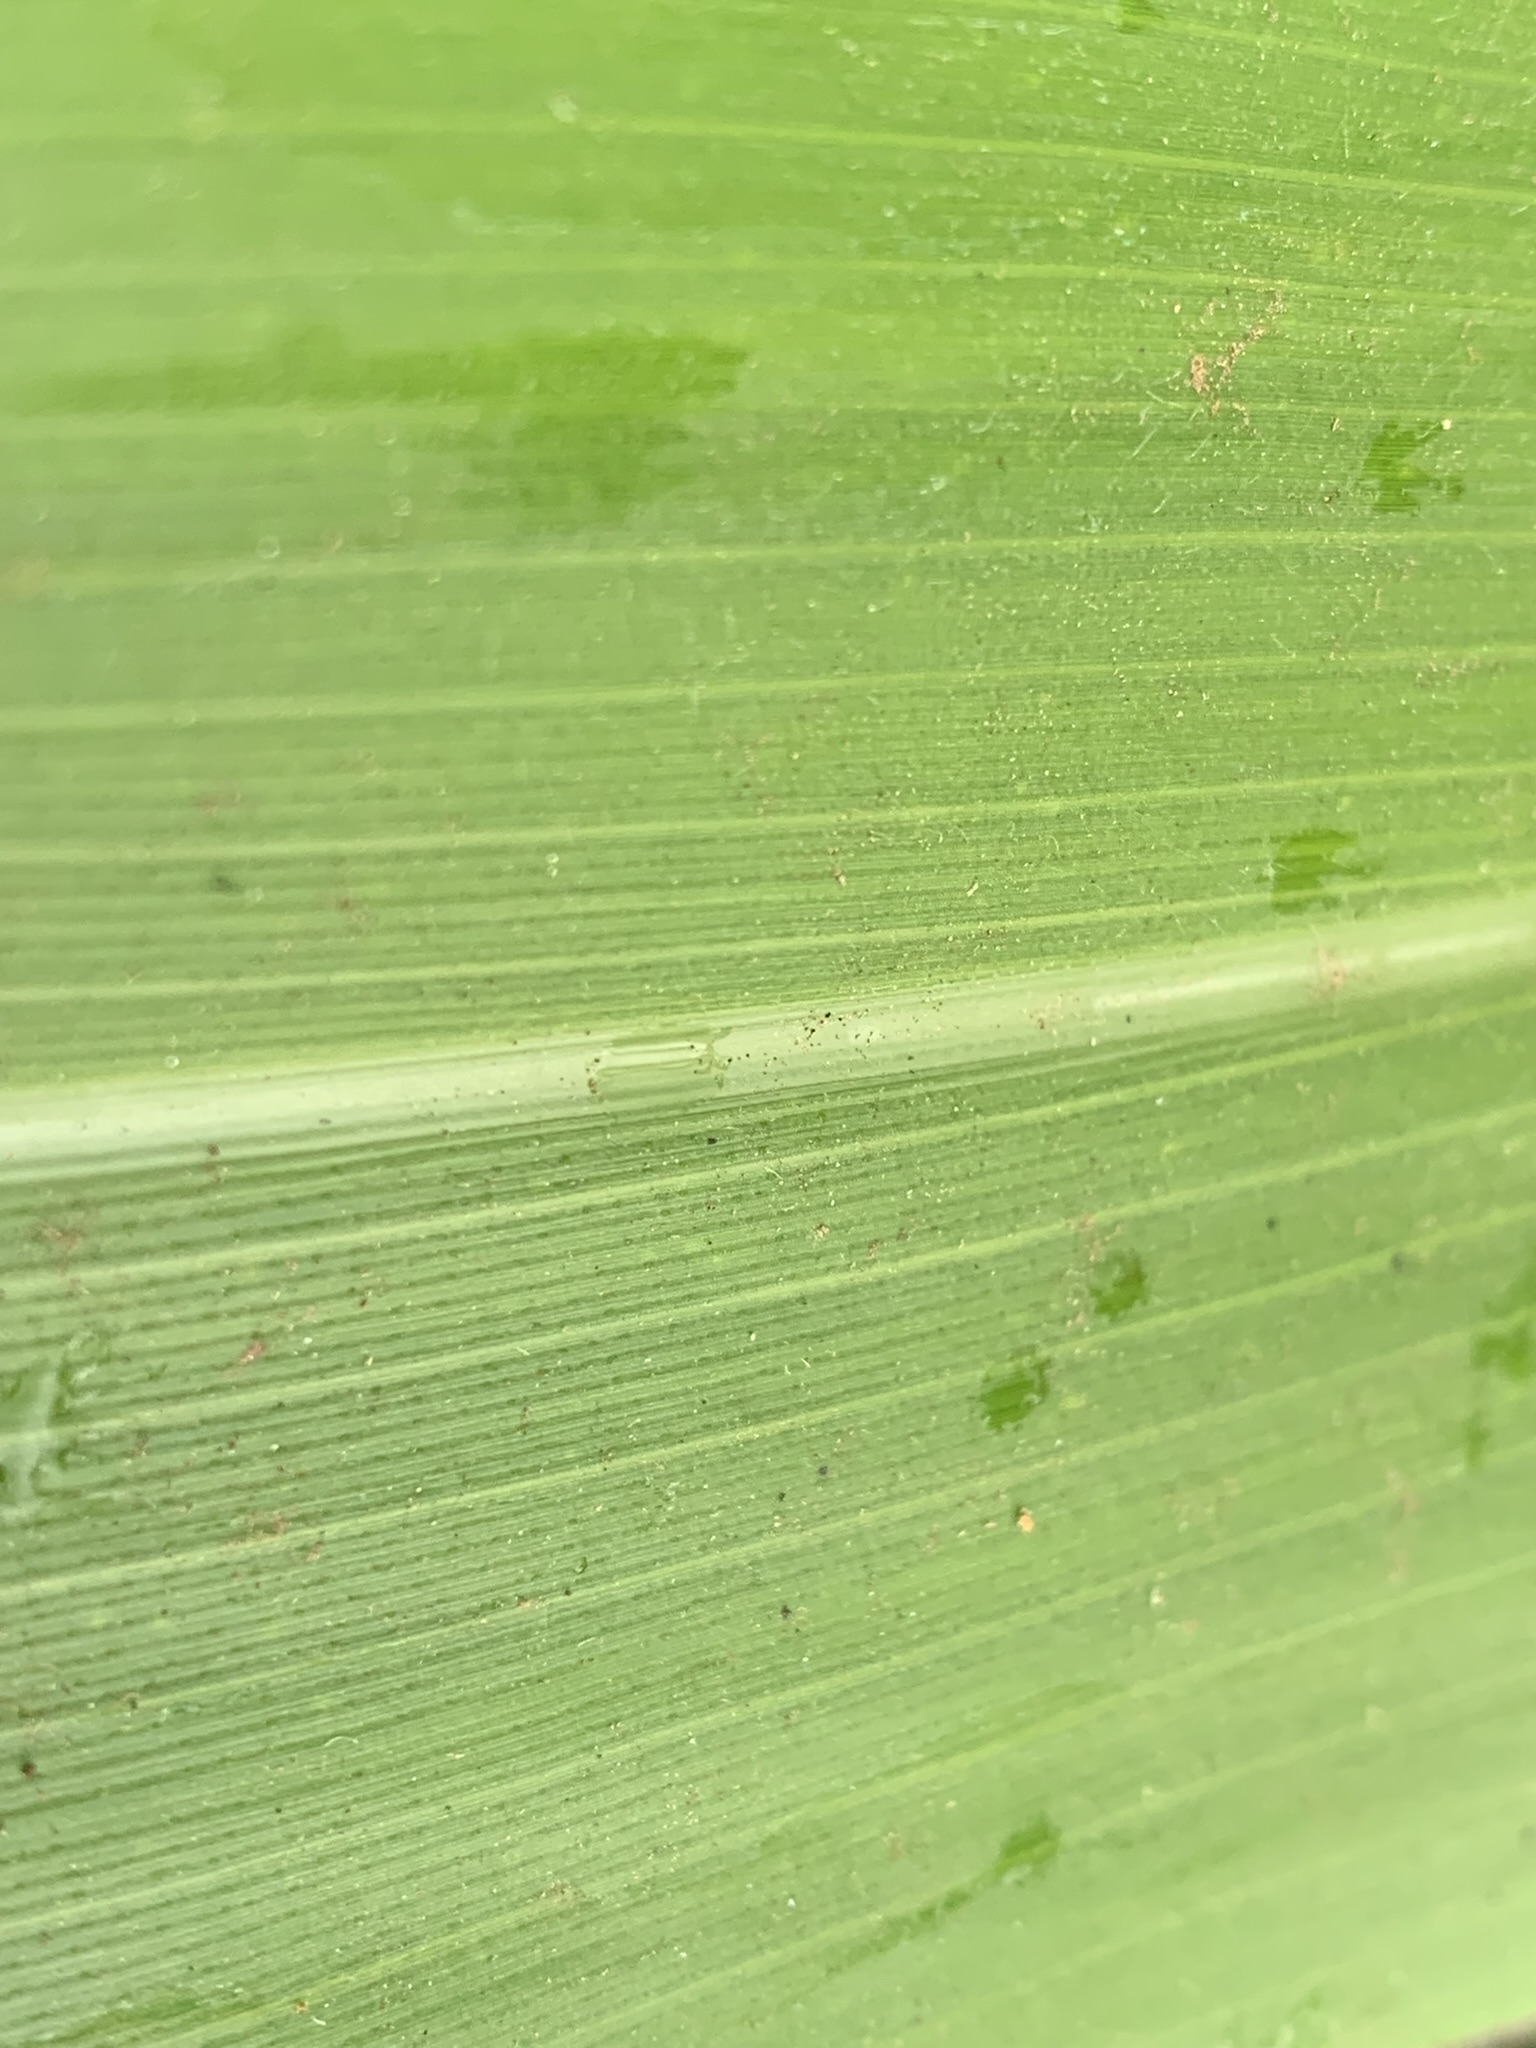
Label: Healthy